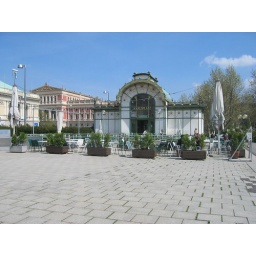
Station Karlsplatz (Musikverein is red building in background)